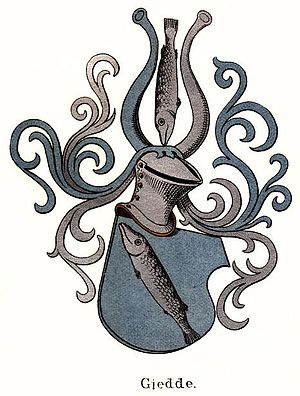
Danske adelsslægter / Liste over danske adelsslægter / G
Danske adelsslægter. Den danske adel, der groft inddeles i uradel og brevadel, og i højadel og lavadel, består i dag af 189 slægter, der enten er ubetitlede, friherrelige, lensfriherrelige, grevelige eller lensgrevelige. Endvidere blev en gren af den franske hertugslægt Decazes i 1818 udnævnt til hertuger af Glücksbierg. Som uradel regnes den adel, der kendes før reformationen, mens brevadelen er den adel, der derefter har fået sit adelskab gennem et patent. Som højadel regnes den gamle rigsrådsadel og den betitlede adel efter enevældens indførelse 1660.